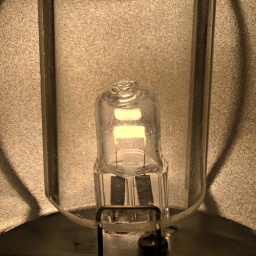
A close-up of a halogen desk lamp (the same one as in &amp;quot;Halogen lamp - II&amp;quot;).